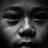
Emotion: neutral